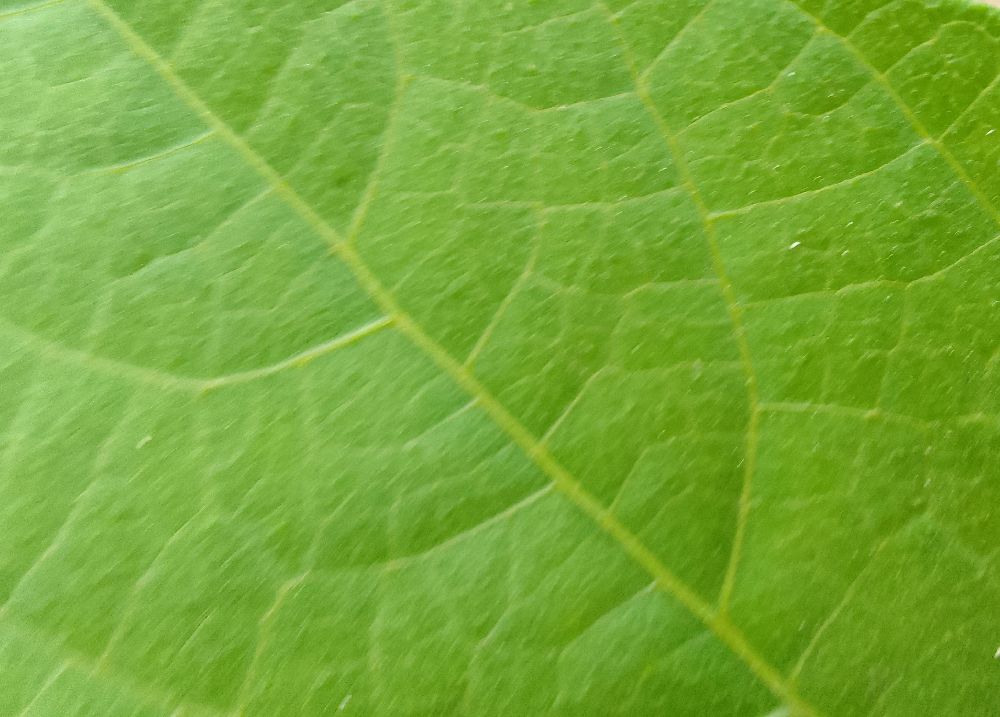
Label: healthy